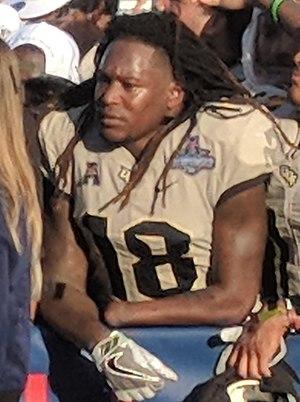
Shaquem Alphonso Griffin, né le 20 juillet 1995 à St. Petersburg, est un joueur américain de football américain.